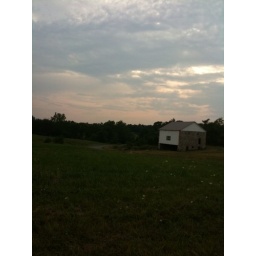
The view near the house as I bike home tonight